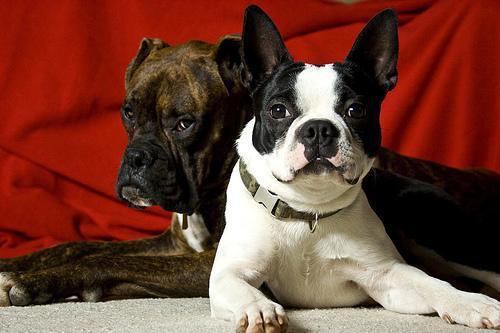
Boston_bull